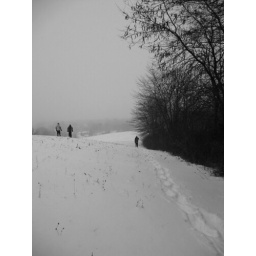
Outside fun on the hill in front of our house in Savanna.